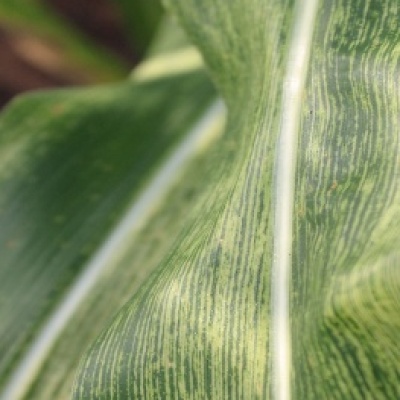
Label: Corn_(Maize)___Maize_Streak_Virus